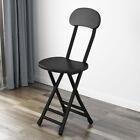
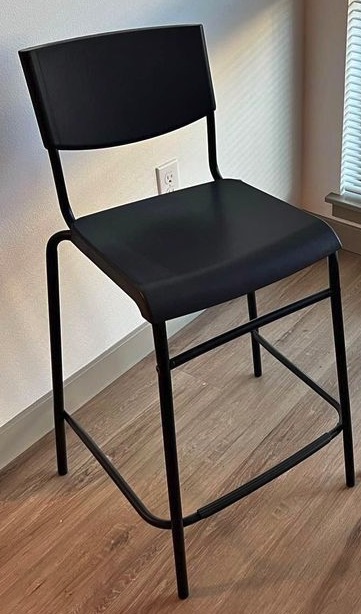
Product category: stool
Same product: no